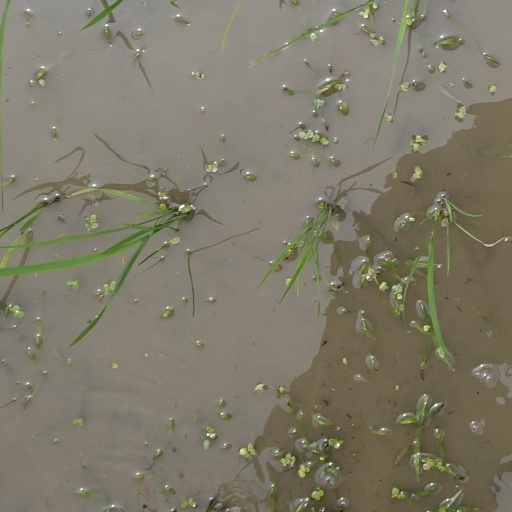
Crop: rice